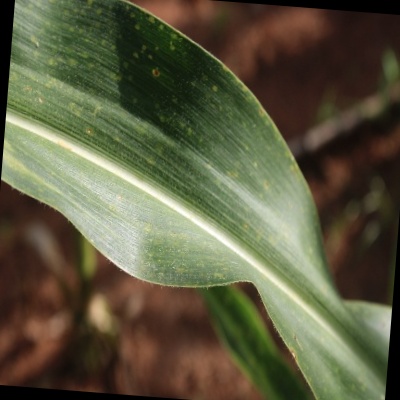
Label: Corn_(Maize)___Leaf_Spot